Lockrod

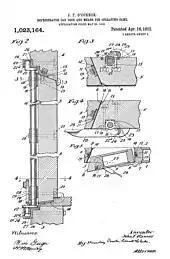
Refrigerator door and means for operating

In 1960, Miner Enterprises acquired White Welding in Kenosha, Wisconsin and renamed the product line Powerbrace America. Later the name was changed to Powerbrace Corporation, a subsidiary of Miner Enterprises. Powerbrace continues to manufacture lockrods, trailer door hinges, and security lock devices for trailer doors from its Kenosha plant.